NCAA Final Four (Philippines)

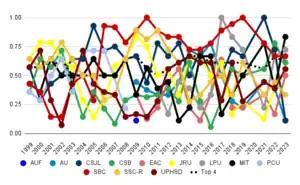
Final team standings for men's basketball since 1999.

In the context of basketball in the Philippines, the NCAA Final Four is the playoffs of the National Collegiate Athletic Association (Philippines) (NCAA) seniors' basketball tournament.